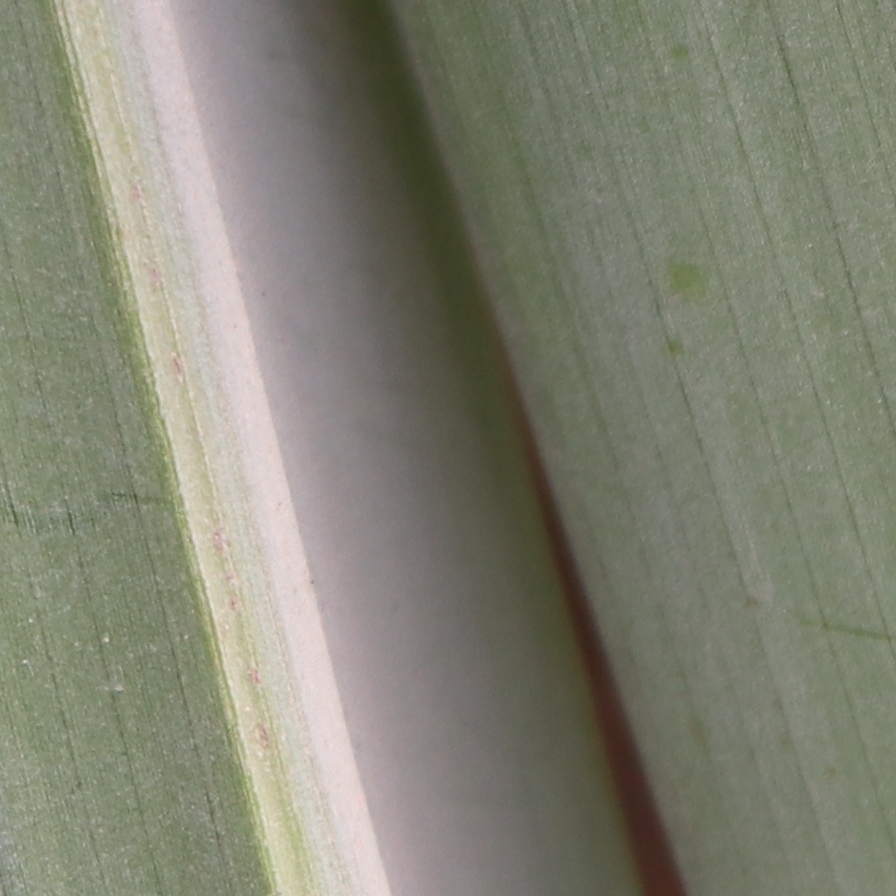
Label: Healthy